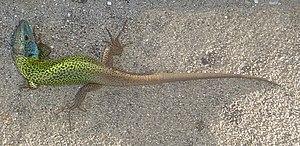
Lacerta schreiberi est une espèce de sauriens de la famille des Lacertidae.